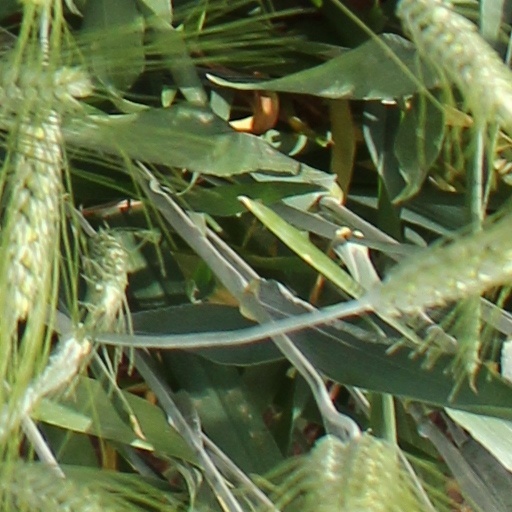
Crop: wheat